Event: Nepal Earthquake
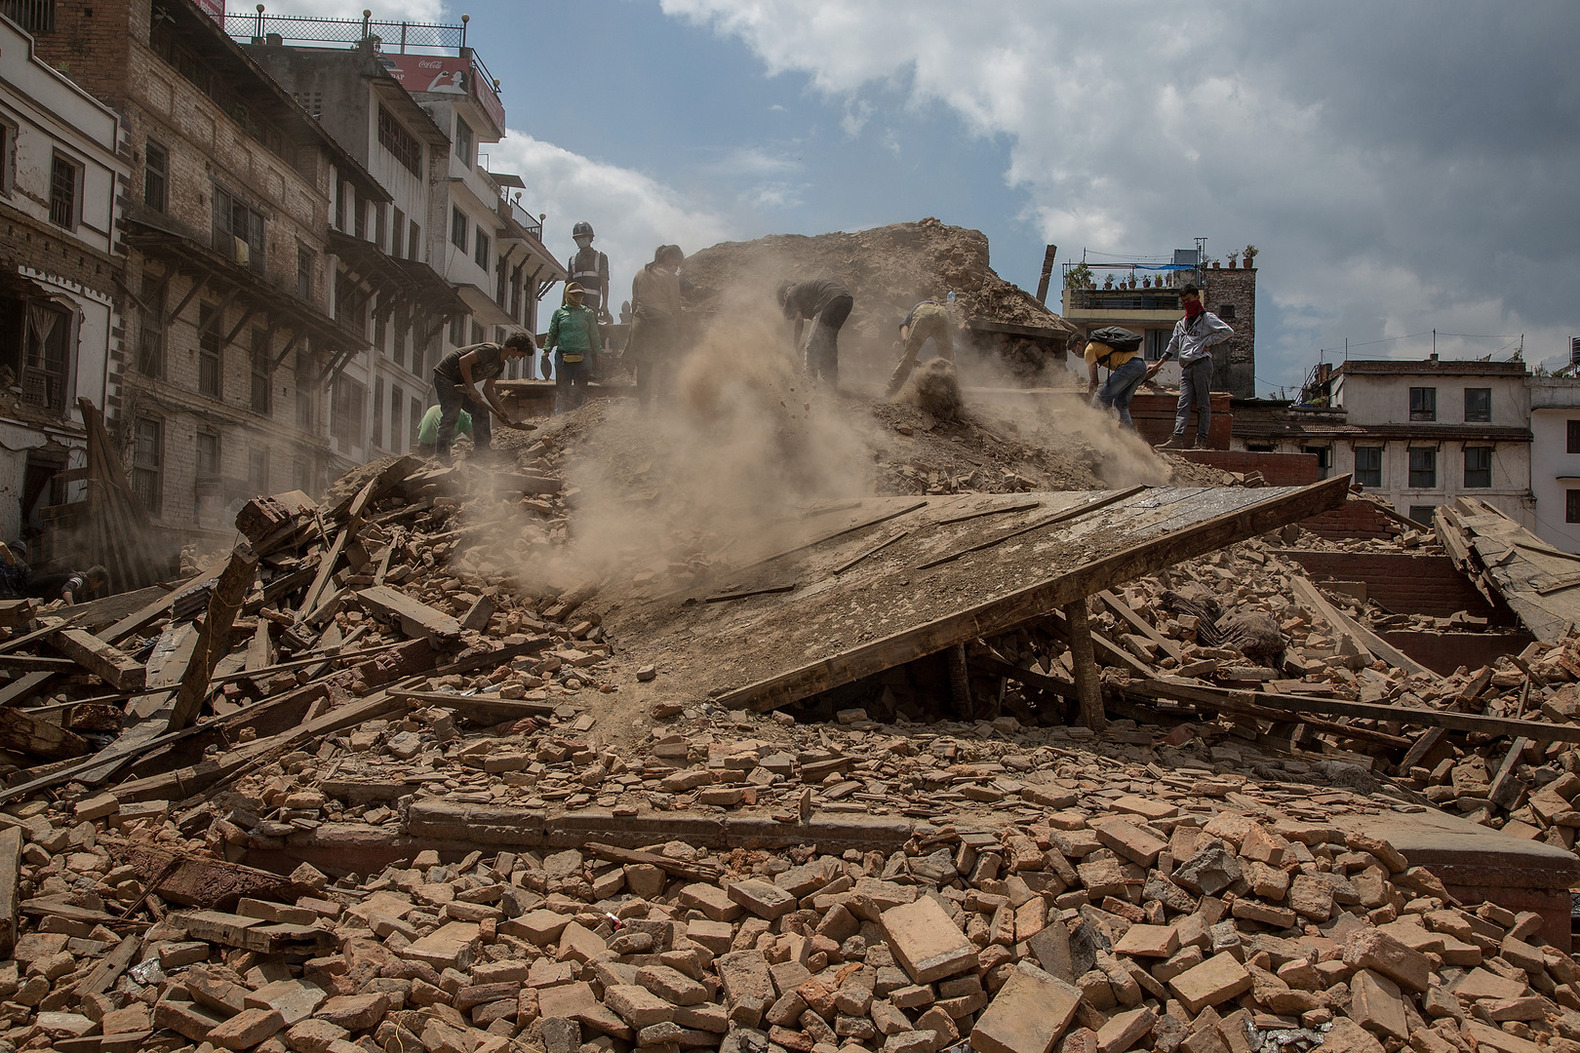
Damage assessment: damage